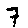
Label: 7